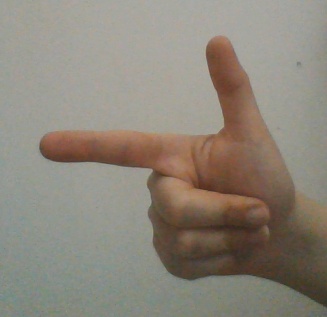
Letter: yaa